Towers Convent School

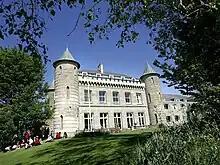
The Tower Convent School Building

The Towers was founded by the Sisters of the Blessed Sacrament. The Sisters left France for England to escape the increasing anti-religious environment, having been invited by Mrs Maling Wynch, a friend of the Congregation, to take up residence at The Towers, at the time leased by her brother-in-law. The first pupils arrived from France in 1903 to begin classes. After renting The Towers for several years, Elizabeth Maling Wynch, later to become Sister Mary Agnes, bought the property, and left it to the congregation in her will.